National Port Authority

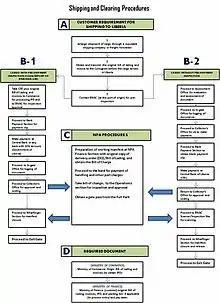
Shipping and clearing procedures at NPA

An act of Legislature established the National Port Authority in 1967 (amended in 1970) as a state-owned enterprise to manage, plan and develop all ports in Liberia. The Authority manages four ports, namely, the Freeport of Monrovia, the Port of Buchanan, the Port of Greenville and the Port of Harper.